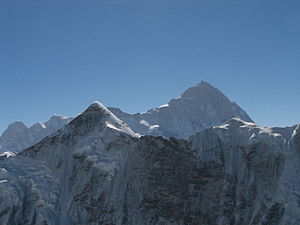
Bjerg / Verdens højeste bjerge
Makalu
Bjerge kan være dannede ved vulkansk aktivitet, ved forskydninger i jordskorpen eller ved borterodering af omkringliggende, bløde bjergarter.